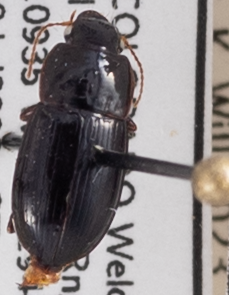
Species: Harpalus ellipsis
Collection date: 2022-07-20
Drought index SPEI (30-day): -0.13
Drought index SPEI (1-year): -2.09
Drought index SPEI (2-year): -1.16